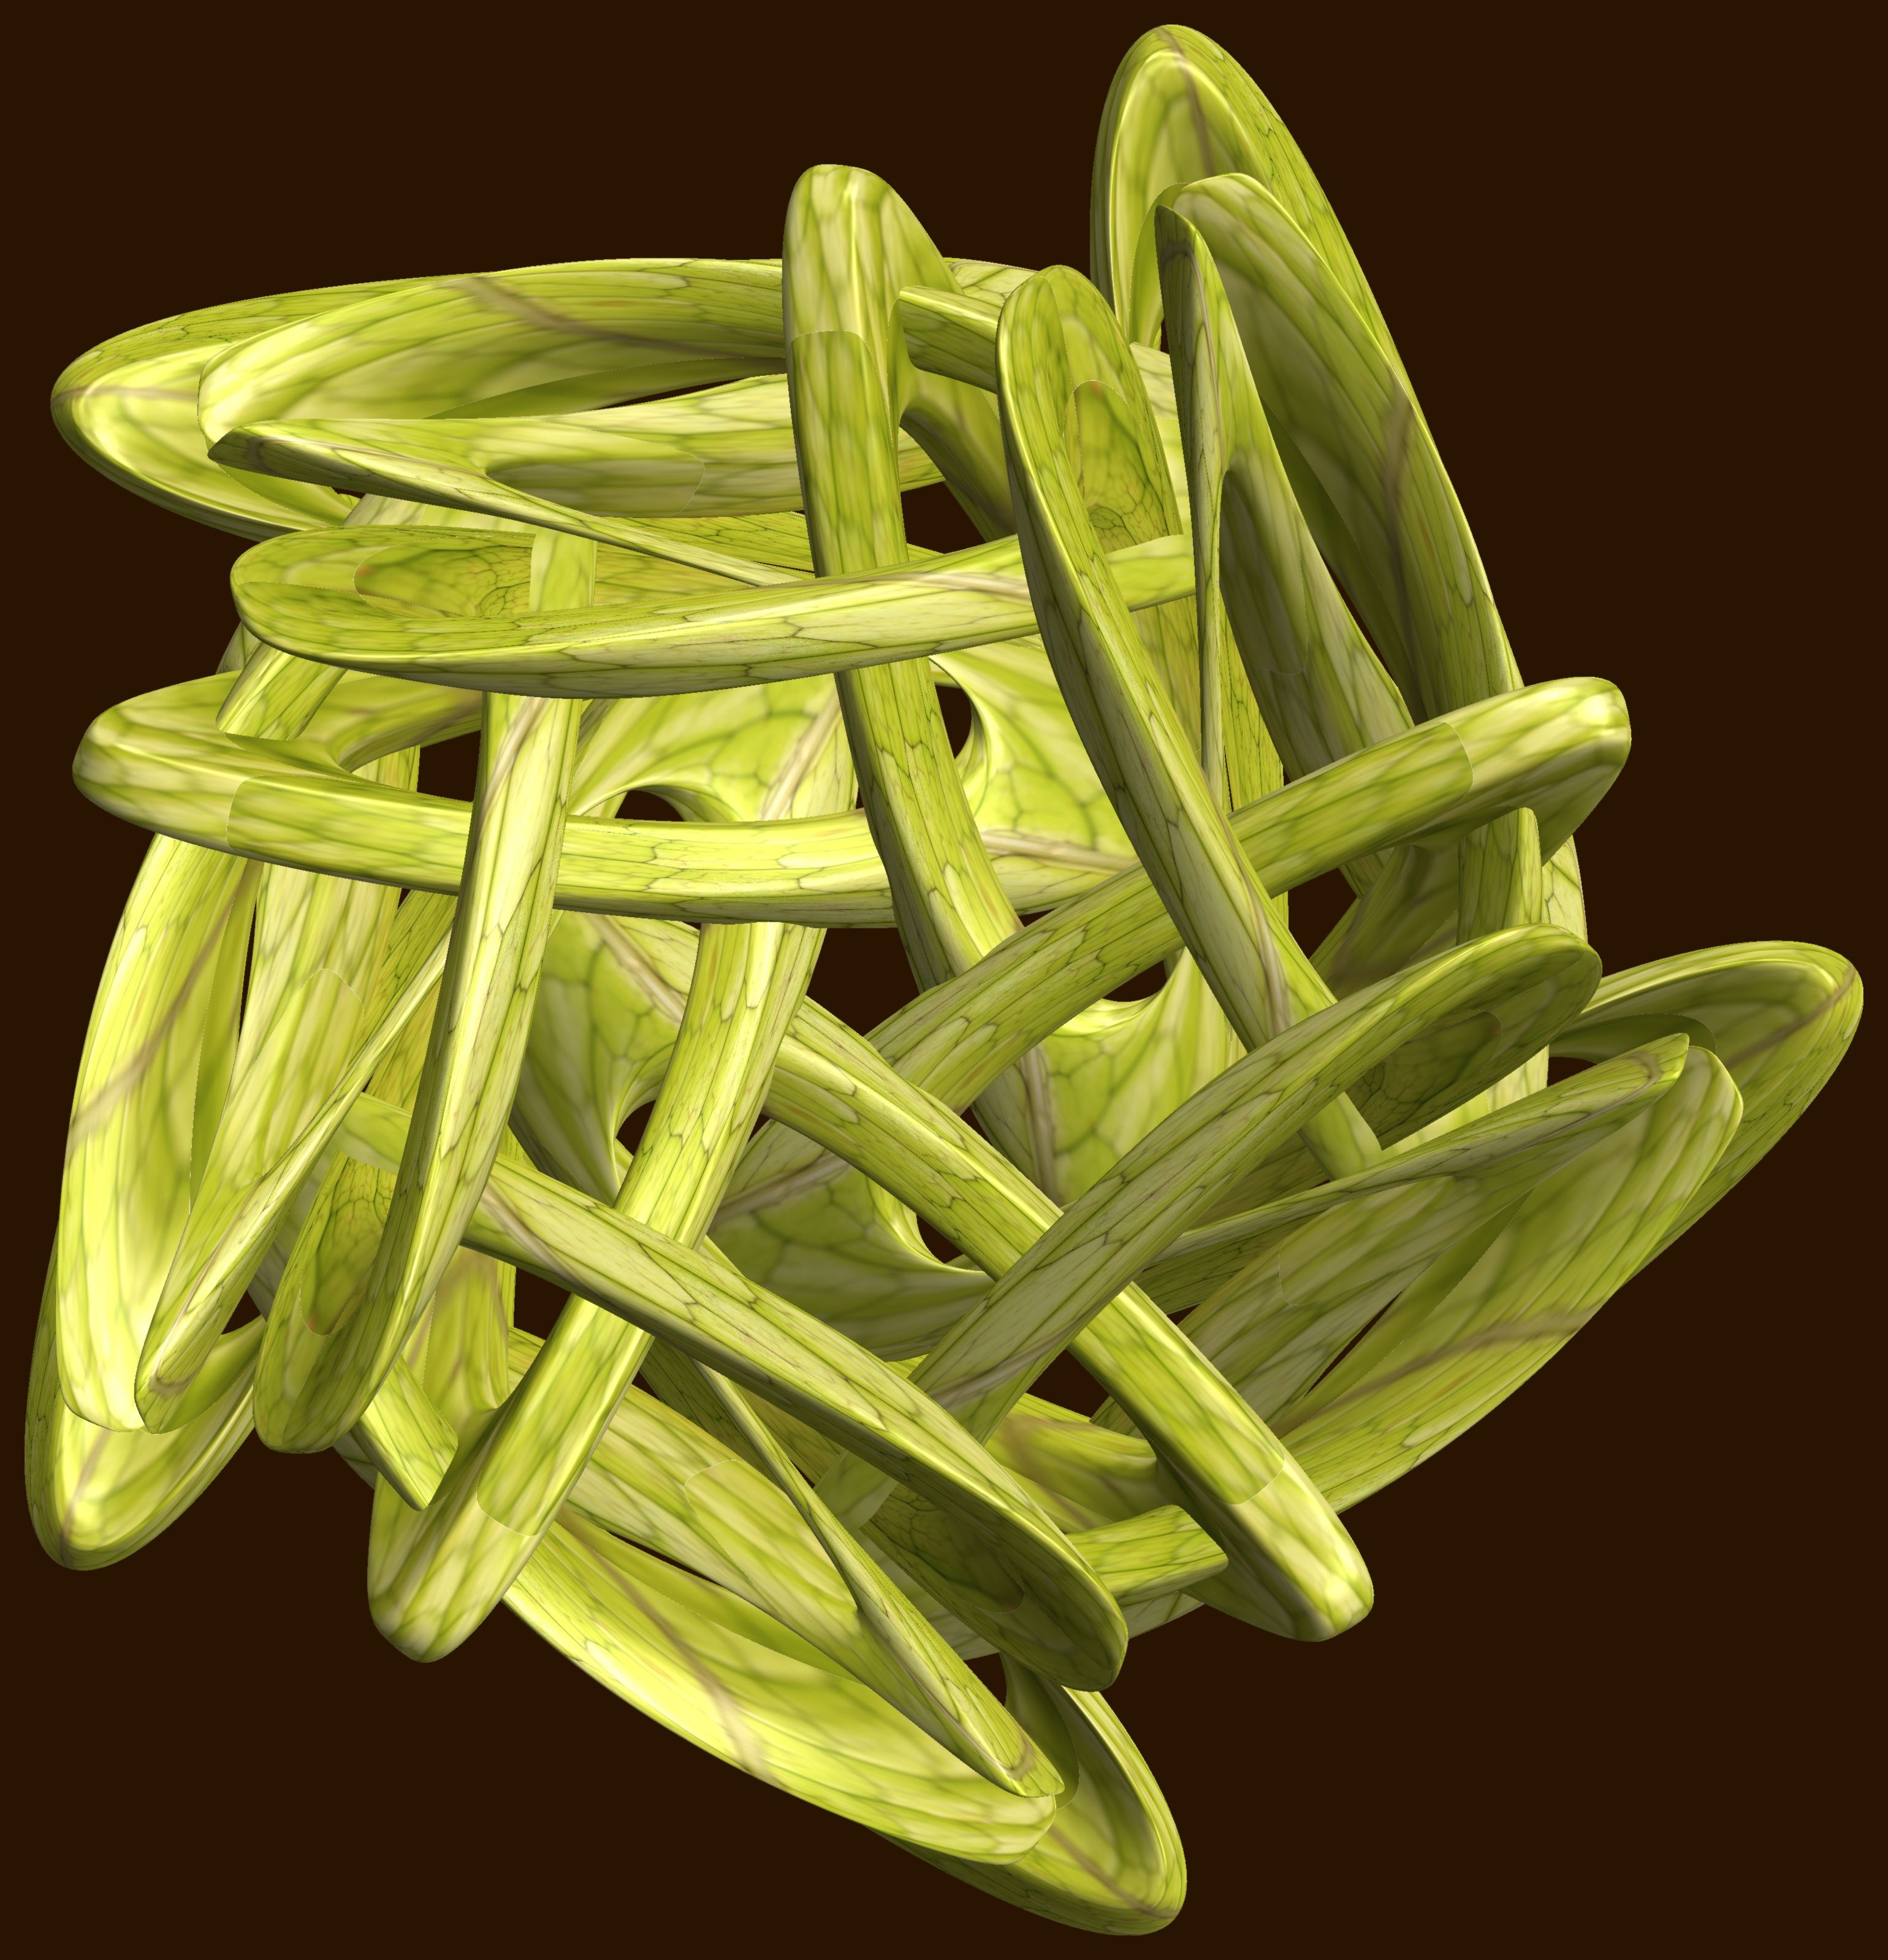
structure, plant, texture, leaf, flower, pattern, food, green, produce, vegetable, figure, design, symmetry, 3d, graphic, knot, mathematica, cg, parametricplot3d, code, program, algorithm, abstruct, mapping, flowering plant, land plant